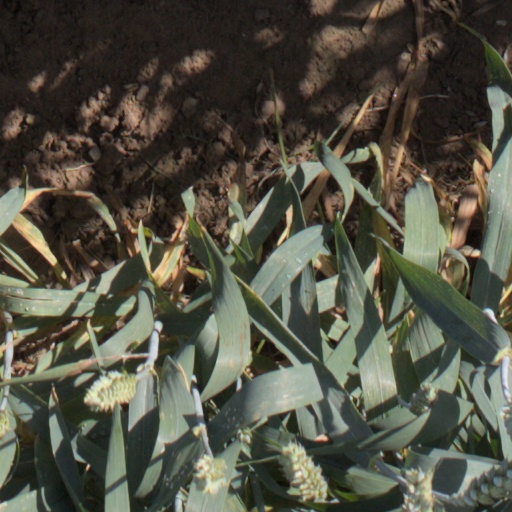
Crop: wheat